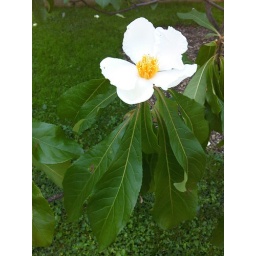
Franklinia tree in flower